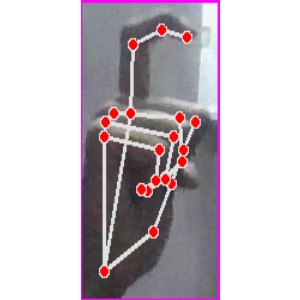
अक्षर: ट